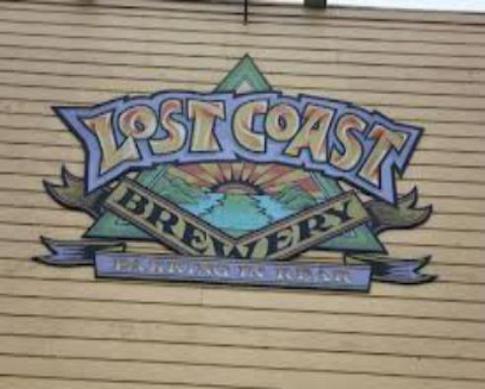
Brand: lost coast
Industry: Food